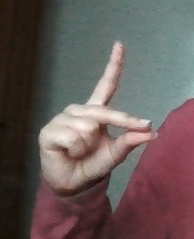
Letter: ta